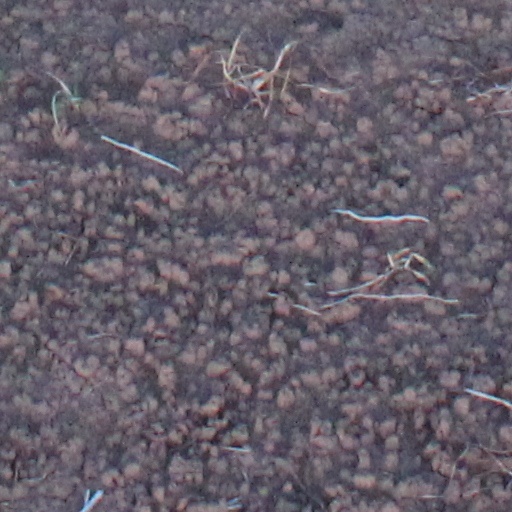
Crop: wheat